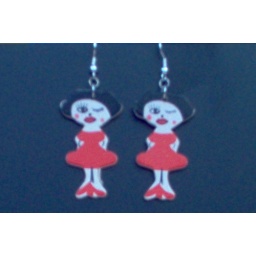
Wooden winking girl in red dress